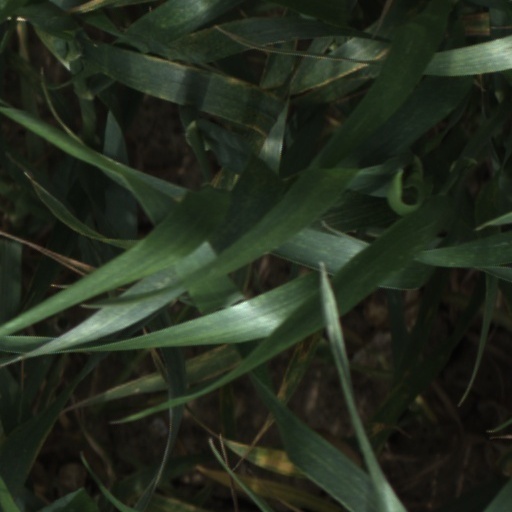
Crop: wheat